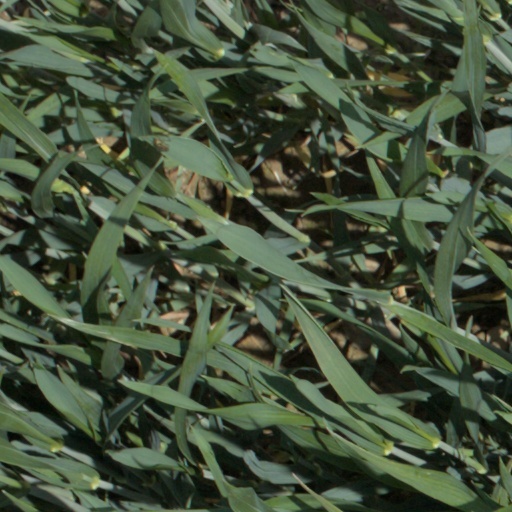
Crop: wheat